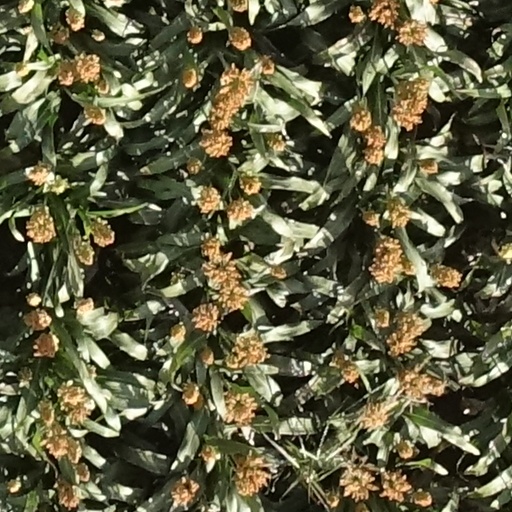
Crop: sorghum